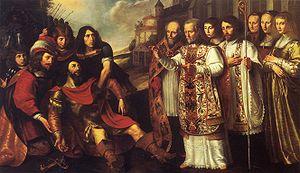
Wouter Pietersz. Crabeth II est un peintre néerlandais du siècle d'or.